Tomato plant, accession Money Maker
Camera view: tilt-top (135 deg); turntable rotation: 180 degrees
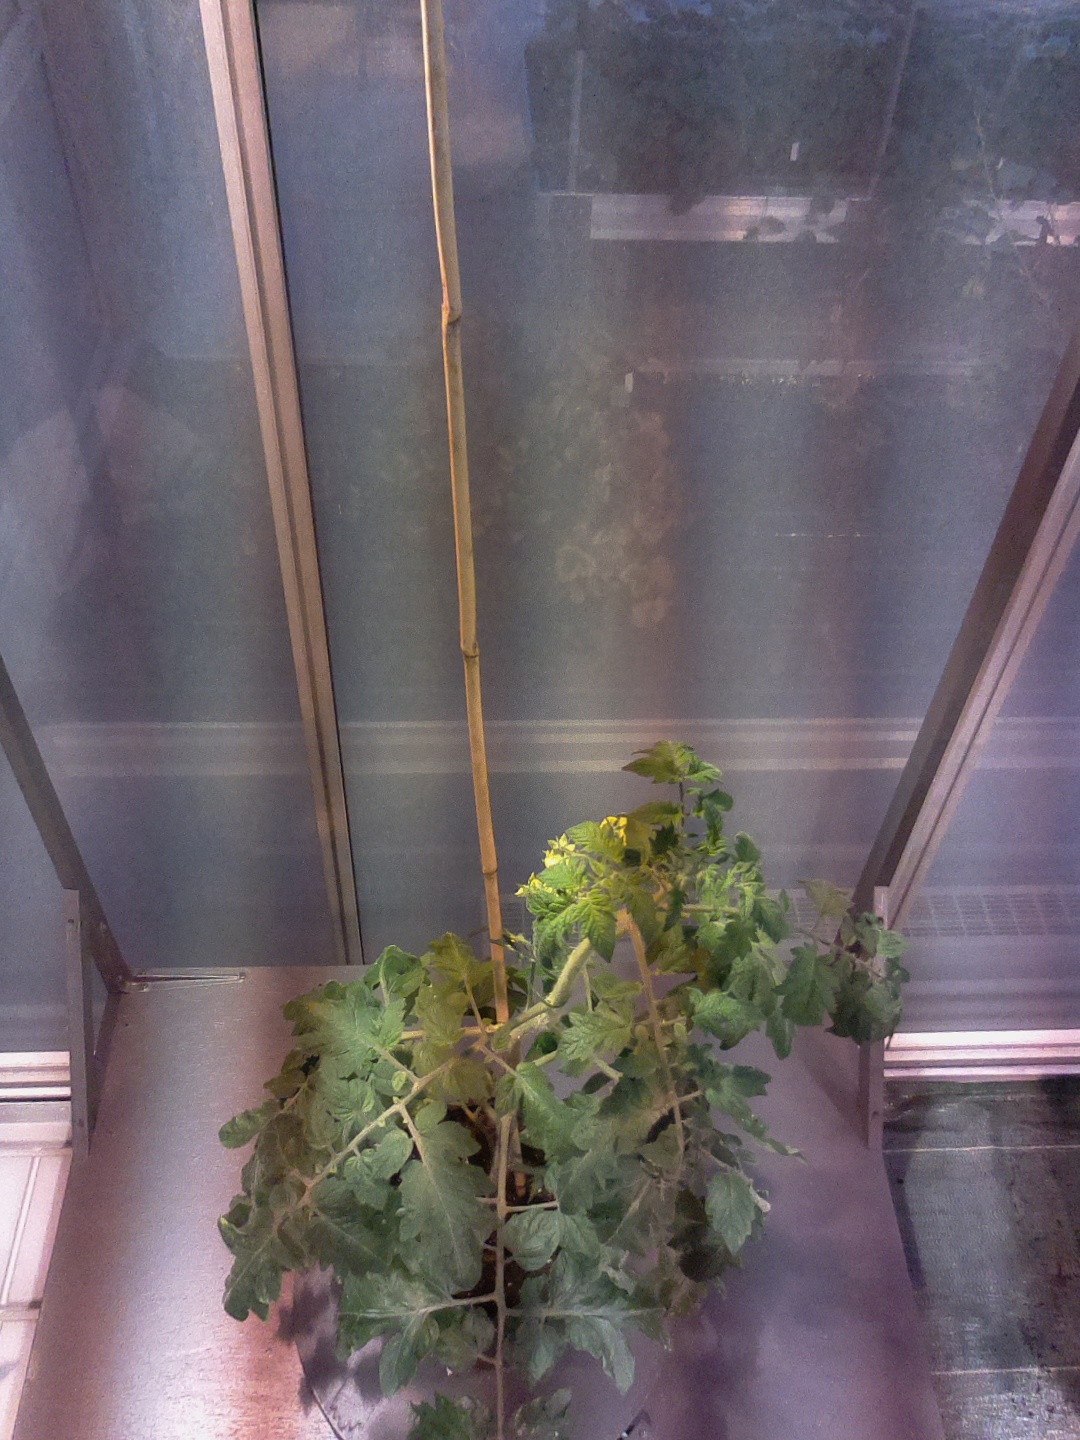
BBCH growth stage 66: Full flowering, 60%-70% of flowers open, more petals falling